Nevada Power Company

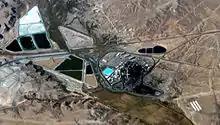
Reid Gardner Generating Station

In the early years, power was generated by the company. However, in 1914 the company contracted to purchase power from other companies. This practice continued until the 1950s when the company again started running power plants to provide a portion of its base supply.